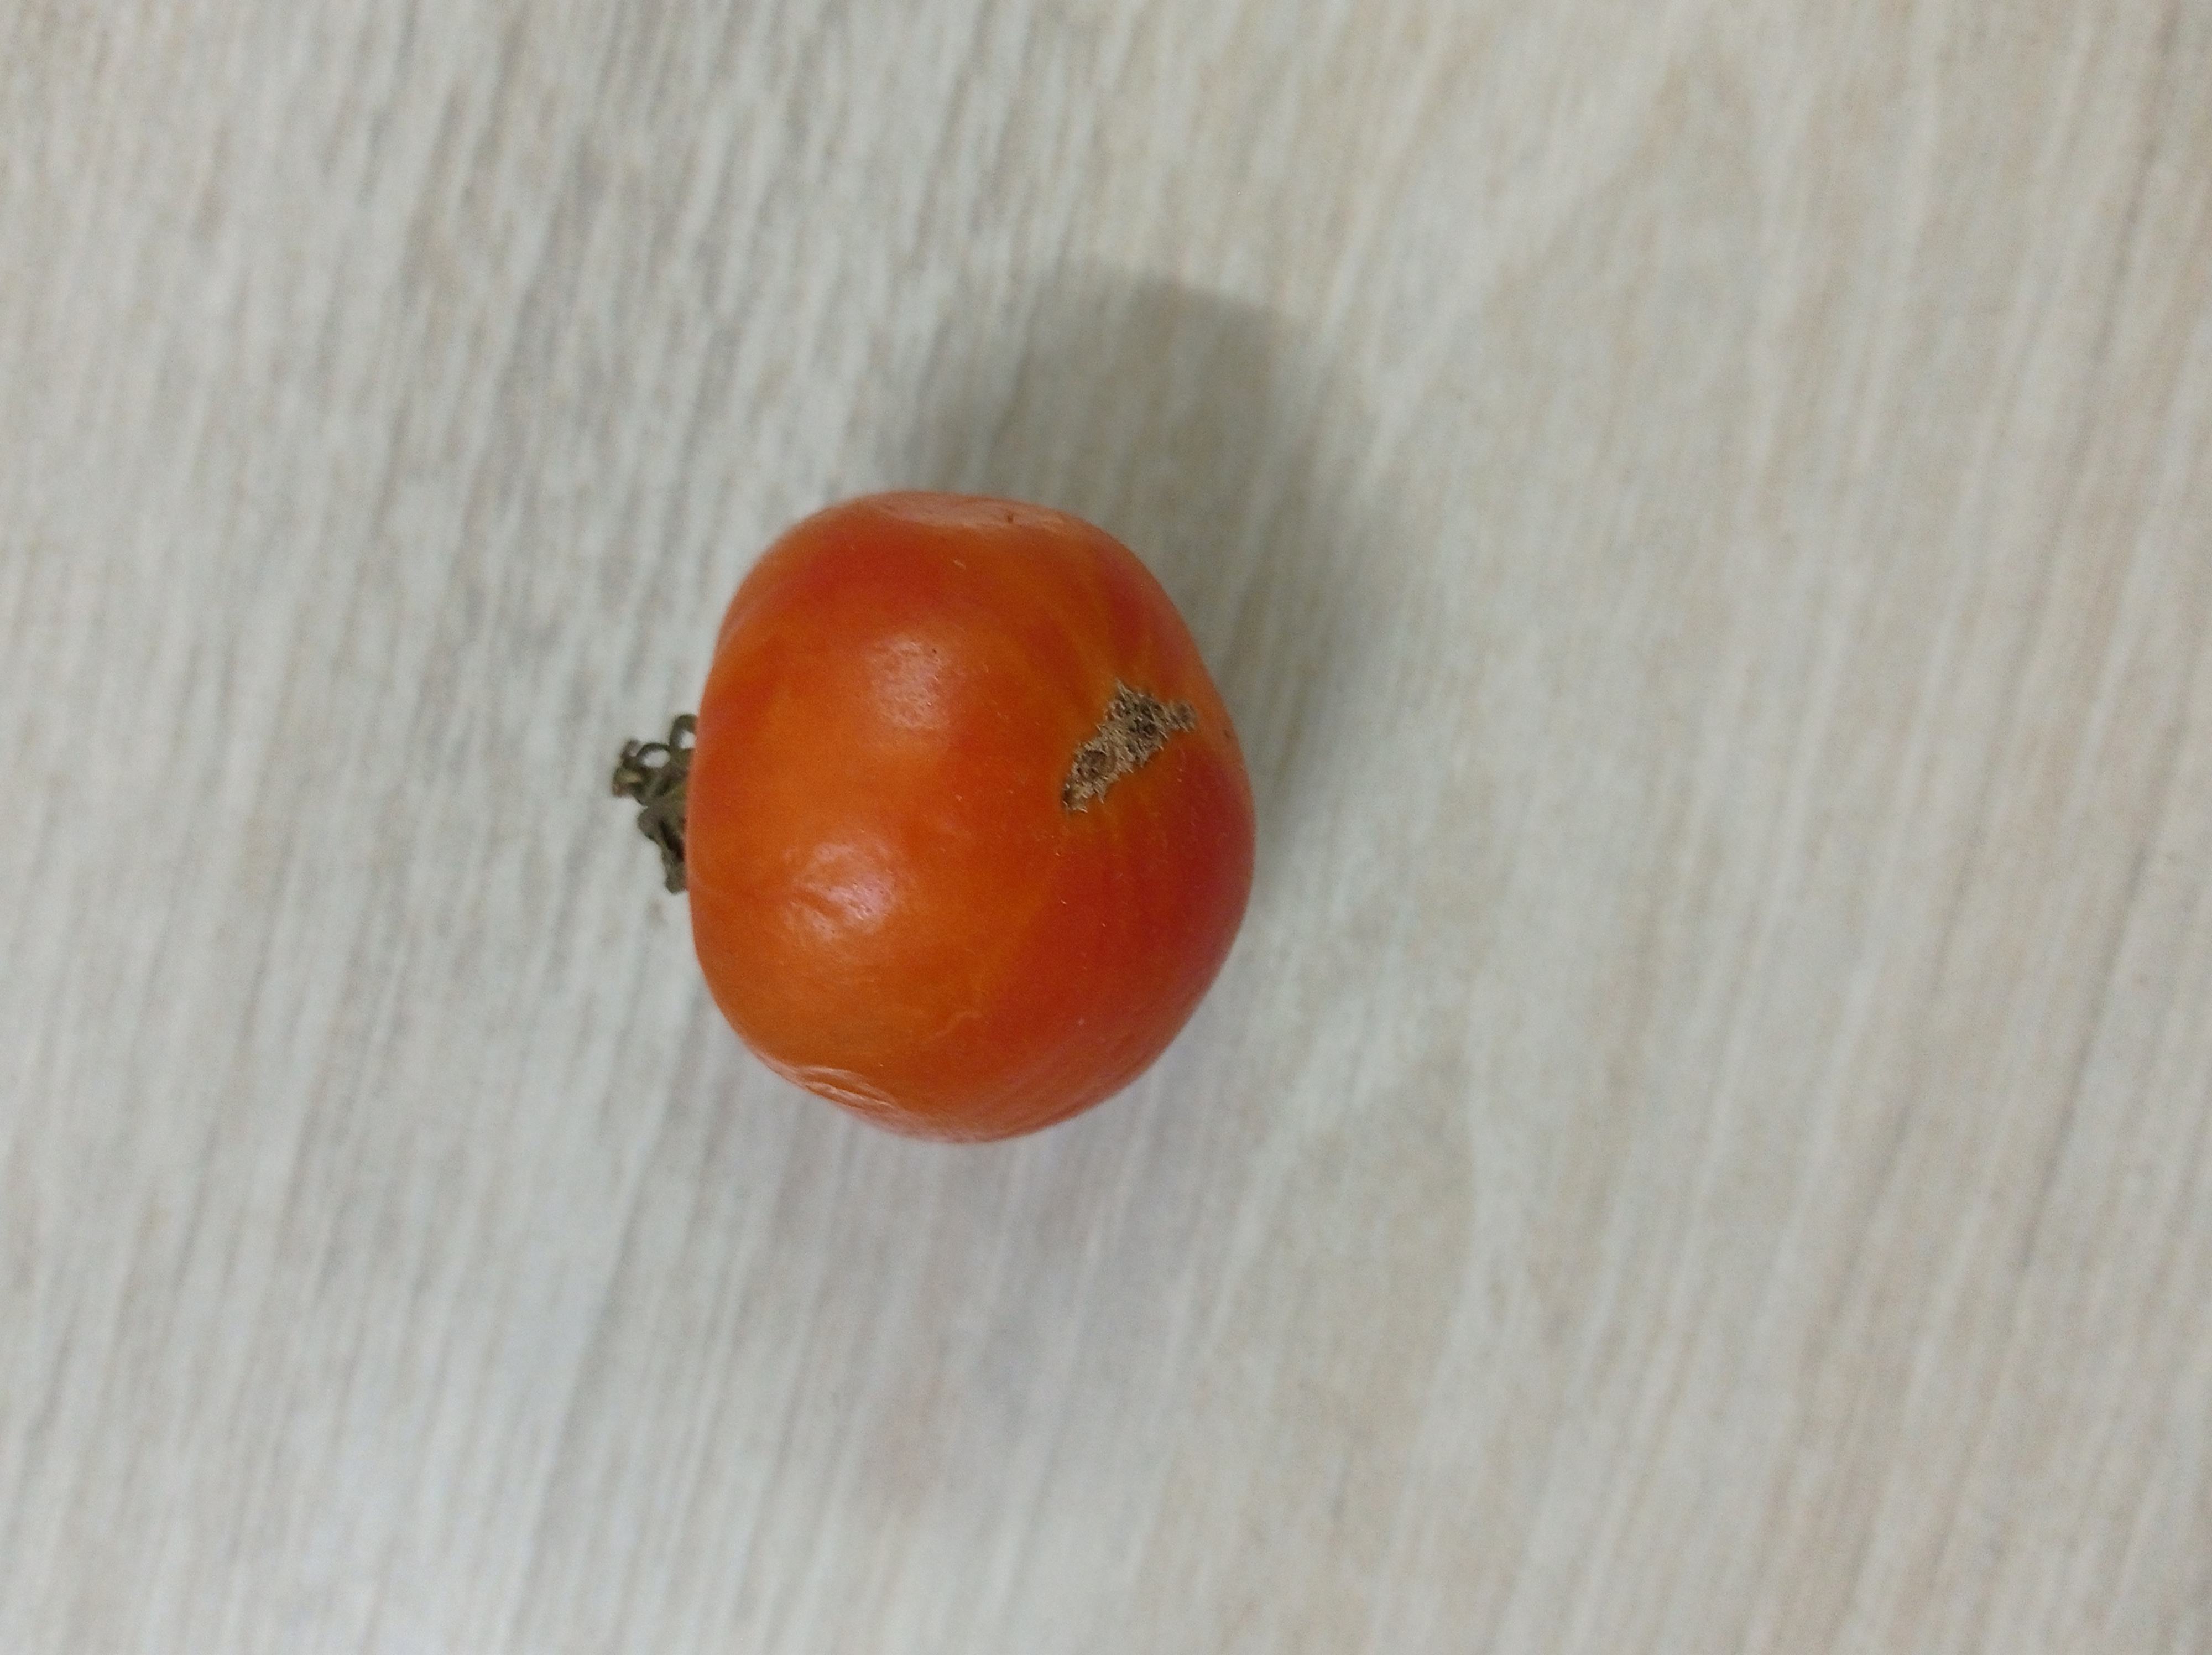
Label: Fresh